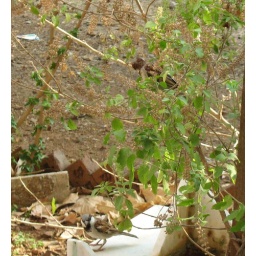
Sparrows sitting on the Tulsi plant in our 'Tulasi Maadam' in our garden yesterday morning, 12/05/2010.